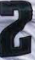
Number: 2